Mesoamerican rubber balls

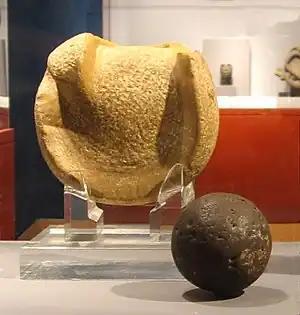
A solid rubber ball used (or similar to those used) in the Mesoamerican ballgame, 300 BCE to 250 CE, Kaminaljuyu. The ball is 3 inches (almost 8 cm) in diameter, a size that suggests it was used to play a handball game. Behind the ball is a "manopla", or handstone, which was used to strike the ball, 900 BCE to 250 CE, also from Kaminaljuyu.

Ancient Mesoamericans were the first people to invent rubber balls, sometime before 1600 BCE, and used them in a variety of roles. The Mesoamerican ballgame, for example, employed various sizes of solid rubber balls and balls were burned as offerings in temples, buried in votive deposits, and laid in sacred bogs and cenotes.